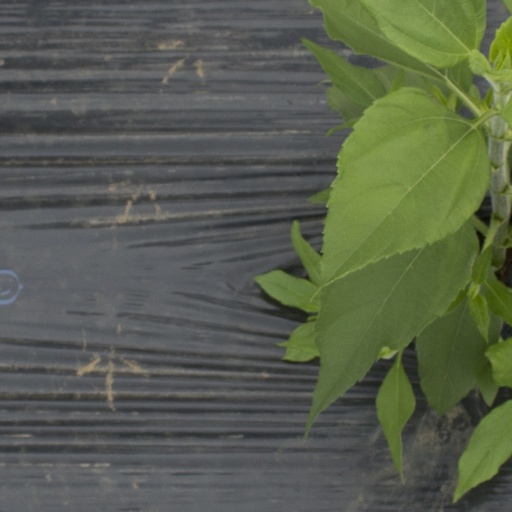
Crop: Jerusalem artichoke